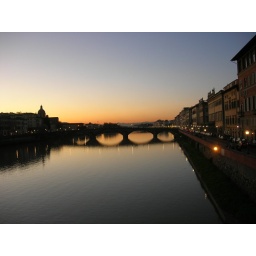
Bridge over river Arno in Firenze taken standing next to Ponte Vecchio